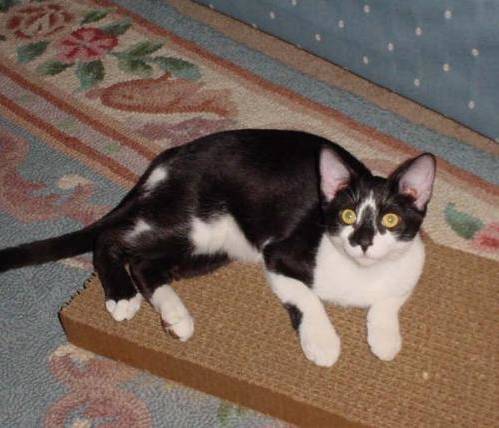
Label: cat